Deepwater rice

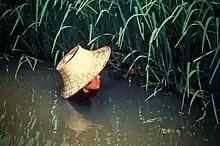
A farmer inspecting a crop of deepwater rice

Deepwater rice are varieties of rice ("Oryza sativa") grown in flooded conditions with water more than deep for at least a month.